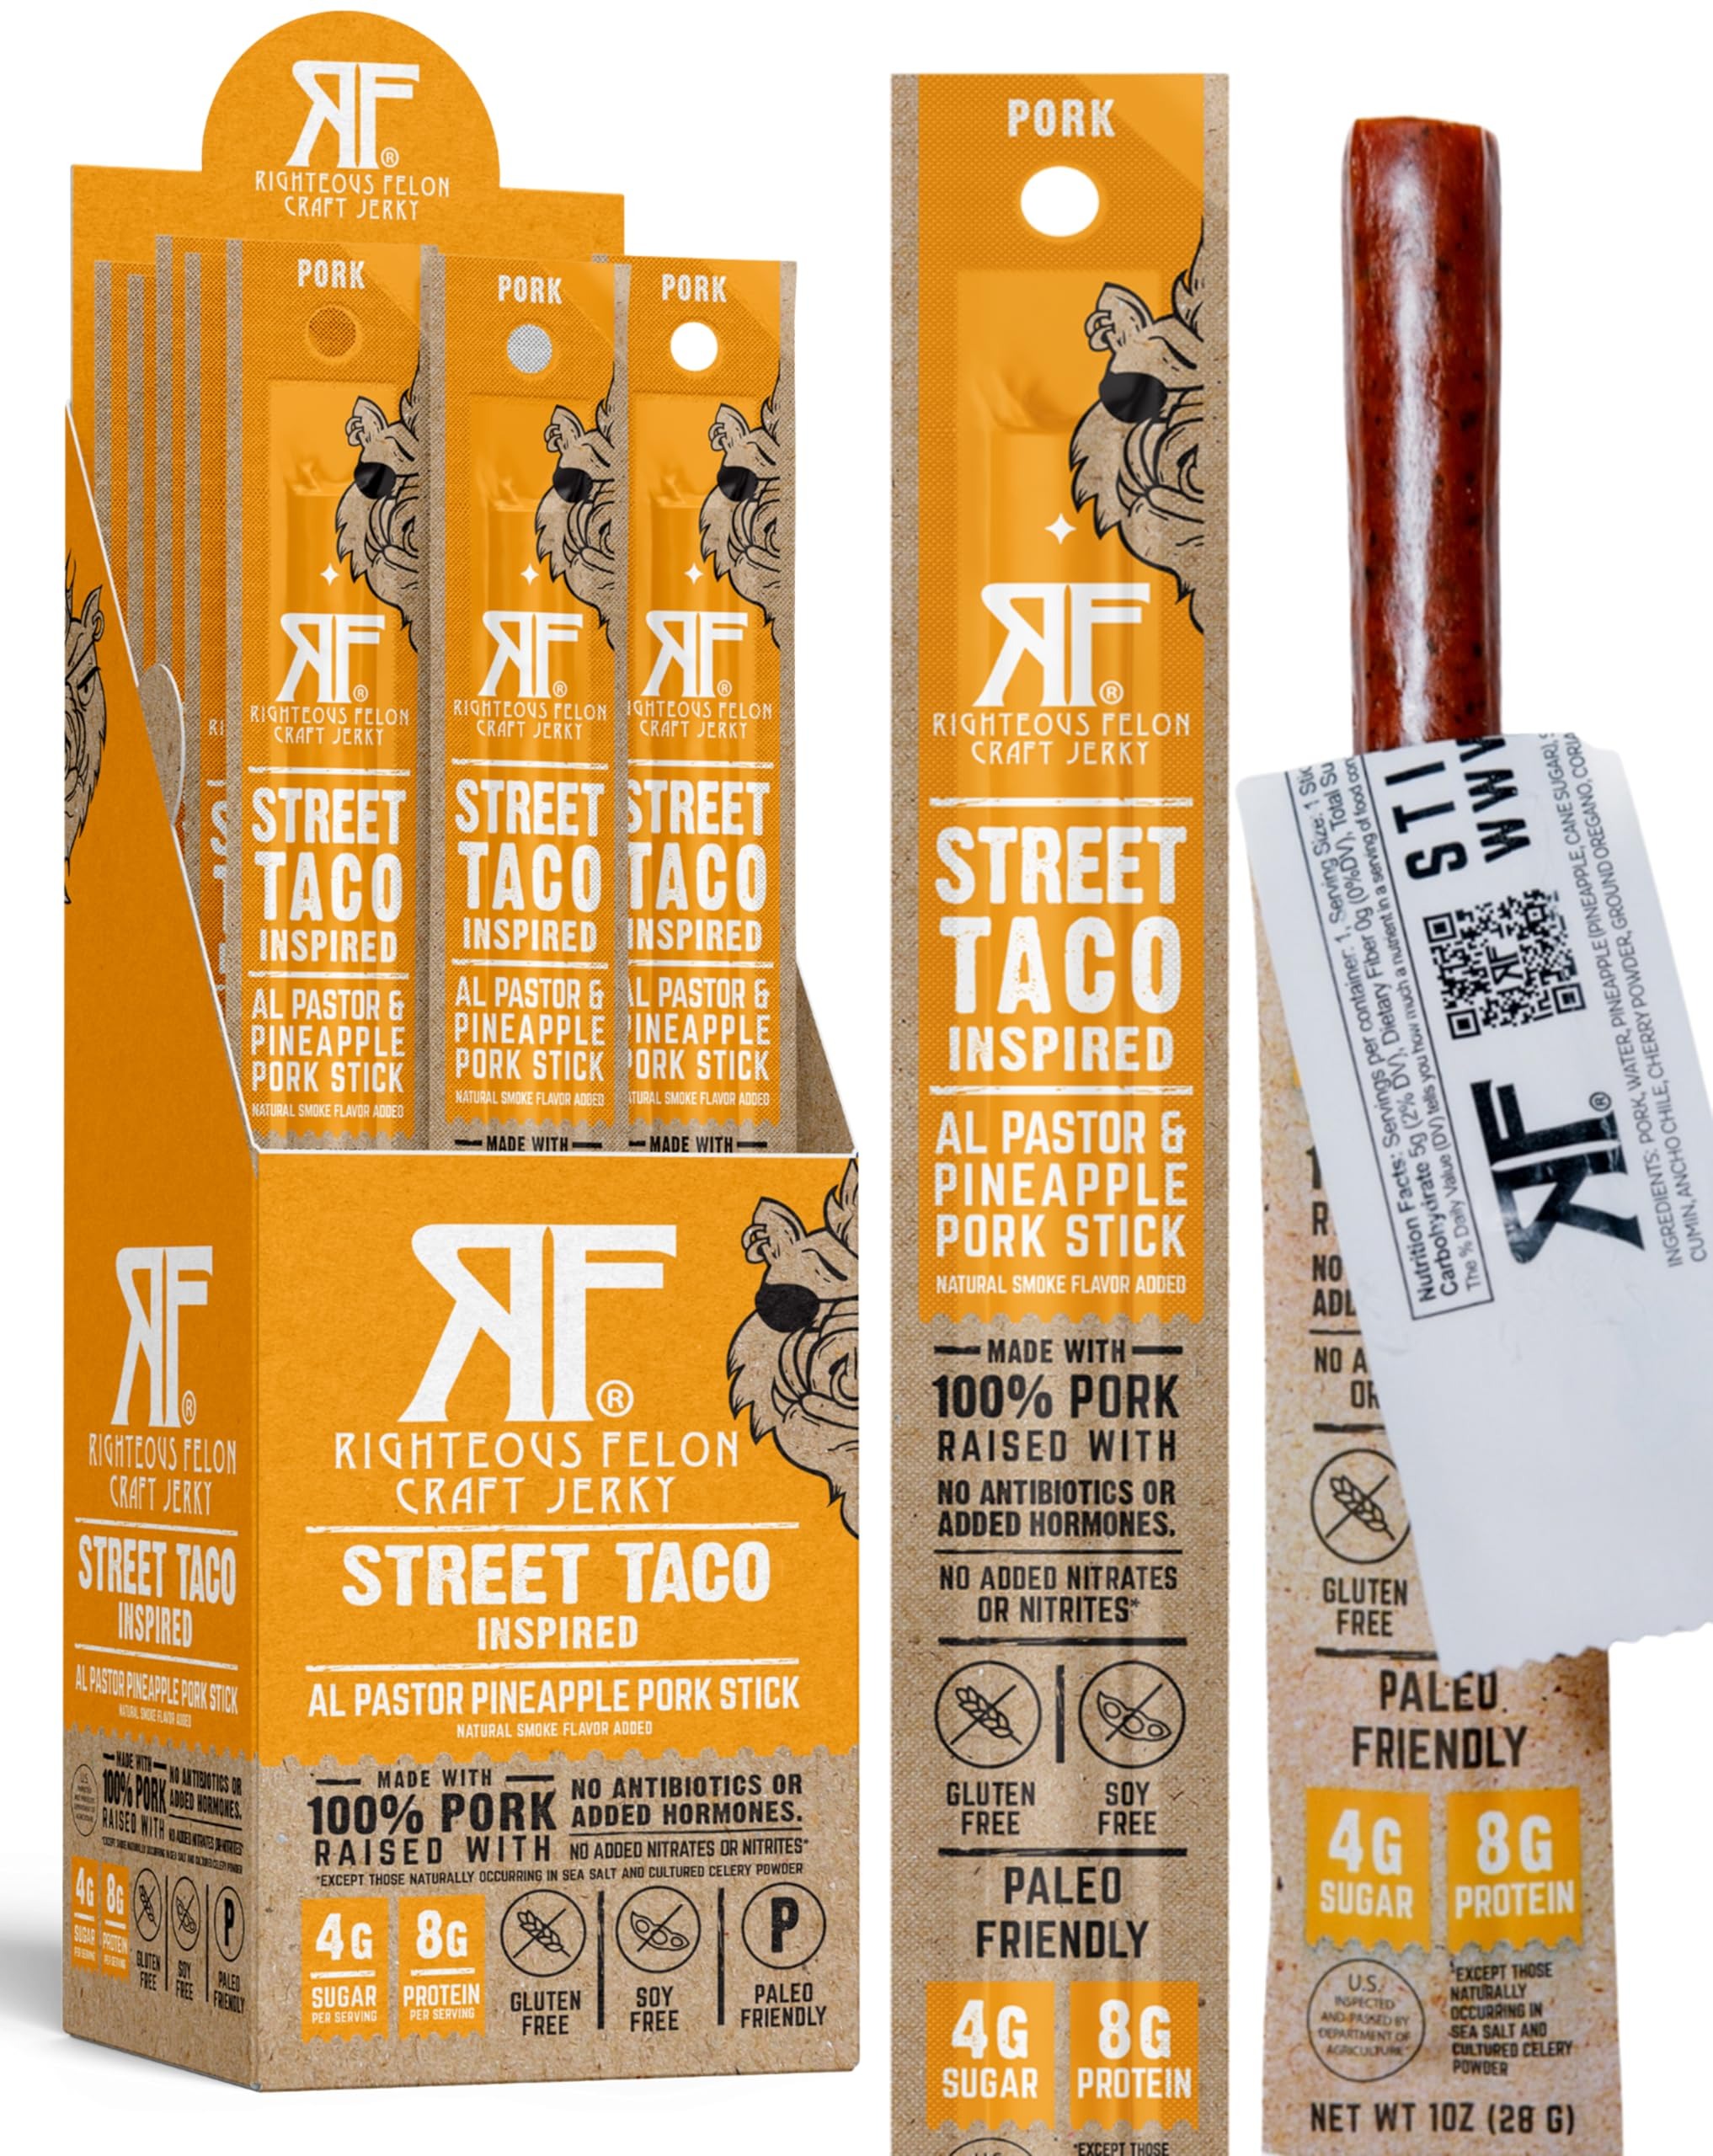
Item Name: Righteous Felon Meat Sticks | 100% Pork Sticks | Gluten Free & Keto Meat Sticks | Low Sugar & High Protein Pork Sticks | Healthy Snack for Adults | Jerky Gifts for Men | Street Taco, 24 Pack
Bullet Point 1: Street Taco Pork Sticks: Experience the bold and zesty flavors of Righteous Felon pork meat sticks inspired by the vibrant streets of Mexico City. These pork meat snack sticks blend savory with the tangy sweetness of pineapple, creating a unique taste that’s perfect for adventurous eaters looking to enhance their snack game.
Bullet Point 2: Healthy Snacking, Clean Ingredients: Fuel your day with healthy meat sticks made from pasture-raised meats. Each meat stick is crafted with clean ingredients, ensuring you get high protein, low fat, and low sugar meat sticks making it the perfect jerky sticks for adults on keto or low-carb diets.
Bullet Point 3: Gluten-Free, On-the-Go Snacks: Our meat sticks are perfect for busy lifestyles. Made with natural ingredients, it’s a convenient high protein meat sticks that fits easily into your day, whether you’re at work, traveling, or searching for college study snacks for a quick protein boost. Enjoy a tasty, guilt-free treat anytime, anywhere.
Bullet Point 4: Perfect Gift for Jerky Lovers: These meat sticks individually wrapped are a thoughtful gift for any occasion. Ideal for creating jerky gifts for men, a jerky gift basket, or adding to a jerky gift set, this variety pack is sure to delight any jerky enthusiast. Perfect for birthday gifts, holidays, or a snack box college care package.
Bullet Point 5: Premium Quality, American-Made Jerky: Righteous Felon Jerky is renowned for its premium quality and bold flavors. Made in the USA with locally sourced, pasture-raised meats, our meat sticks provides a taste experience like no other. We pride ourselves on delivering meat snacks for adults, crafted with care and dedication to quality.
Product Description: Righteous Felon Jerky Meat Stick - Street Taco, 24 Pack Righteous Felon Jerky Meat Sticks offer a satisfying, high-protein snack that’s perfect for any occasion. These meat sticks are crafted with care using locally sourced, pasture-raised meats. Each stick delivers 9g of protein with low fat, low carbohydrates, and just 100 calories or less, making them a great choice for those following keto or low-sugar diets. These gluten-free, soy-free snacks are made with real, pronounceable ingredients and contain no growth hormones or antibiotics. Whether you’re on the go, packing a lunch, or simply looking for a healthy snack, Righteous Felon meat sticks fit seamlessly into your lifestyle. Their convenient packaging makes them easy to grab and enjoy wherever you are, providing a quick protein boost to fuel your day. Ideal for gifting, this 24-pack of individually wrapped meat sticks is perfect as a stocking stuffer or as part of a gift basket. They’re a thoughtful option for men who appreciate high-quality snacks, making them a great choice for holidays, birthdays, or just because. Handcrafted in the USA, Righteous Felon takes pride in delivering a flavor experience that stands out from the rest, ensuring every bite is as satisfying as the last.
Value: 24.0
Unit: Count

Price: 44.99